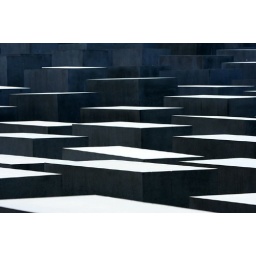
The Monument to the Murdered Jews of Europe is a sprawling field of 2,700 stone slabs near the Brandenburg Gate.